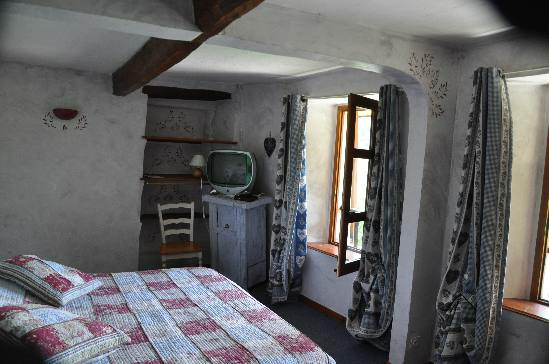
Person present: No